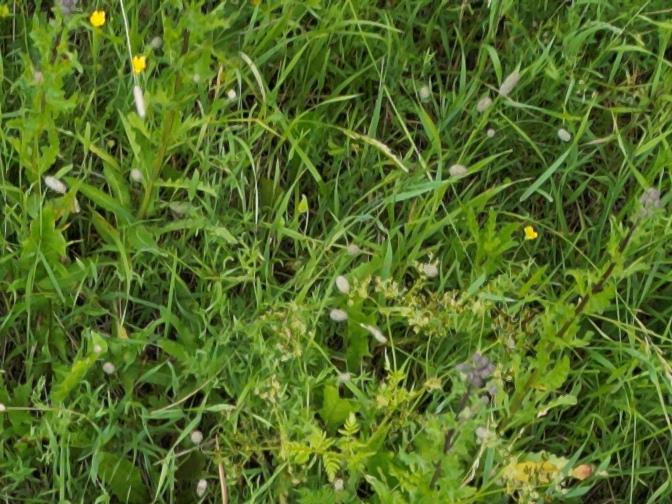
Flowers visible:  daisy flowers,  daisy flowers, yarrow flowers